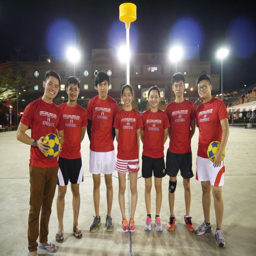
some of the players after their practice session in the metropolis